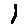
Label: 1